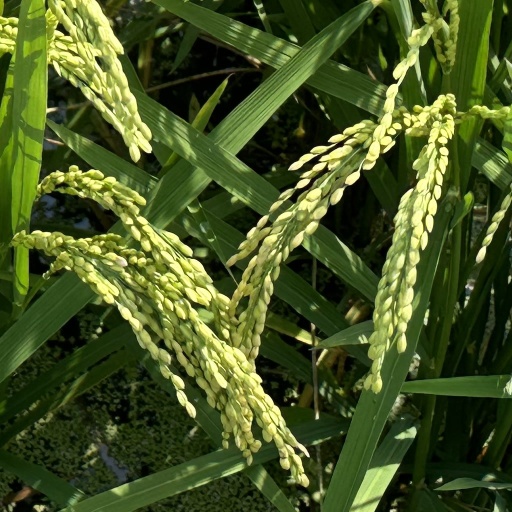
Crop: rice